Himanshu Dhanuka

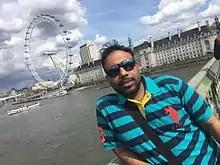
Dhanuka at Westminster Bridge

Himanshu Dhanuka is an Indian film producer and distributor. Himanshu is the head of Eskay Movies.